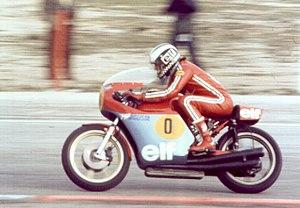
Phil Read sur MV Agusta 500 cm³ avec le n° zéro (!!) au Grand Prix de France Moto 1975 au Paul Ricard. Il finira à la 3e place.
Phil Read, né le 1ᵉʳ janvier 1939 à Luton, est un ancien pilote de vitesse moto anglais. Il fut, 28 ans avant Valentino Rossi, le premier à remporter le championnat du monde vitesse moto dans les catégories 125 cm³, 250 cm³ et 500 cm³.